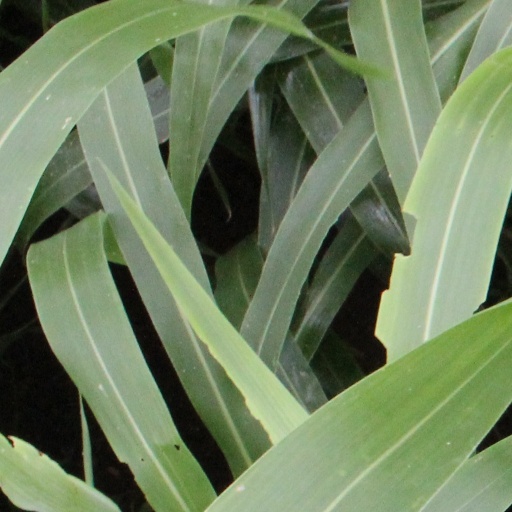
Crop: sorghum